Birthday

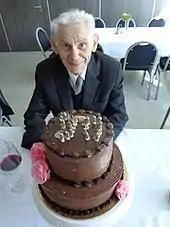
A 90th birthday celebration

Similarly, the birthdays of the Virgin Mary and John the Baptist are liturgically celebrated on September 8 and June 24, especially in the Roman Catholic and Eastern Orthodox traditions (although for those Eastern Orthodox churches using the Julian calendar the corresponding Gregorian dates are September 21 and July 7 respectively). As with Christmas, the dates of these celebrations are traditional and probably have no connection with the actual birthdays of these individuals. Catholic saints are remembered by a liturgical feast on the anniversary of their "birth" into heaven a.k.a. their day of death.